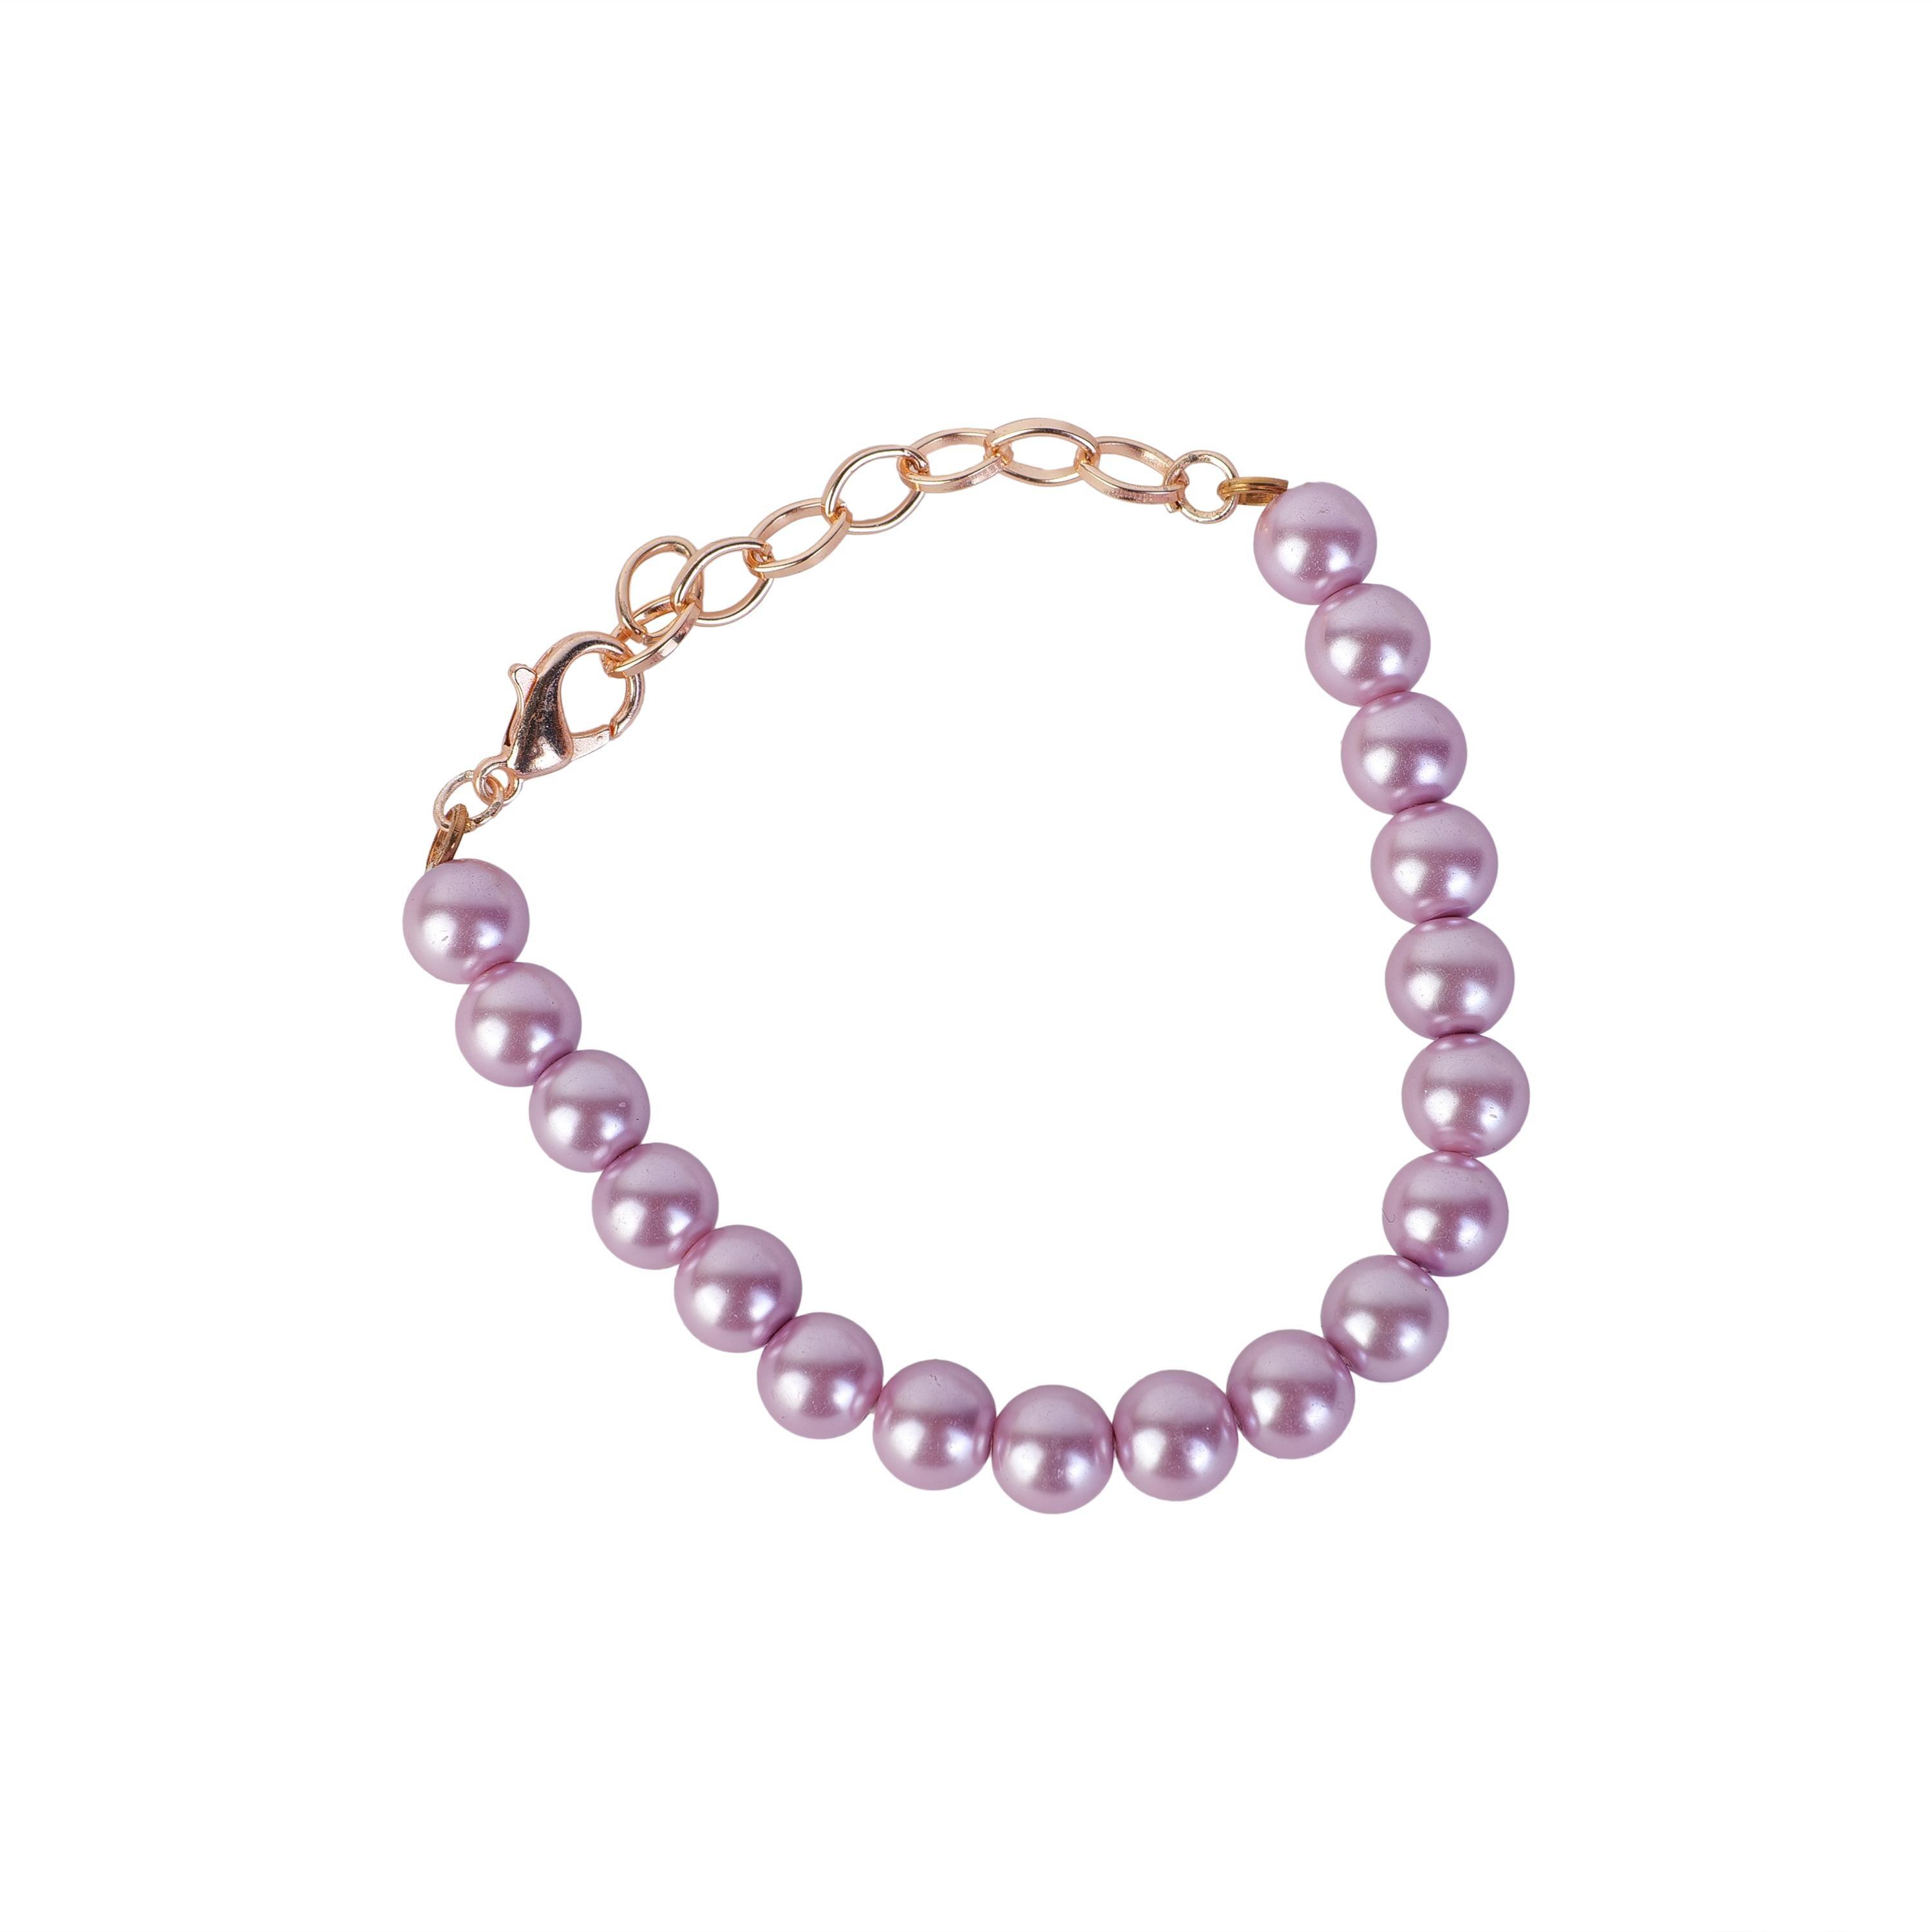
 JIYANSHI FASHION : Pearls Women's jewelry set | 3 piece jewelry set | pearl necklace, pearl bracelet, pearl earrings, set
Type: Fashion Jewellery Set
Brand: JIYANSHI FASHION
Price: Rs. 729
 Jiyanshi fashion provide you, A Jewellery set stylish fancy party wear designer traditional jewelry set for women from of the house of unique fashion.This is perfect all occasion for traditional wear ( wedding, engagement & religious for women you can wear on dresses, sarees and lehnga also with good quality product.
Features: COLOR : LAVENDER,IDAL : WOMEN,UNIQUE PATTERN,TRENDING